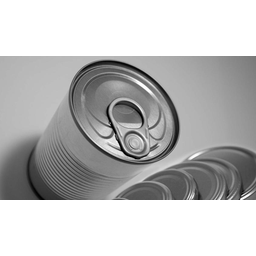
Label: metal